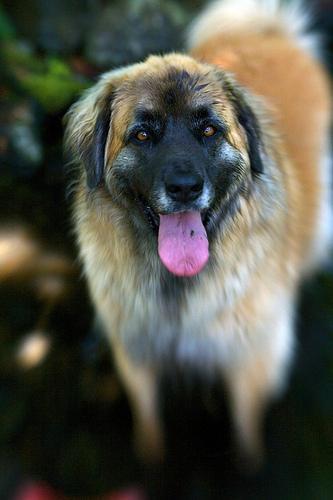
leonberger